History of Portugal

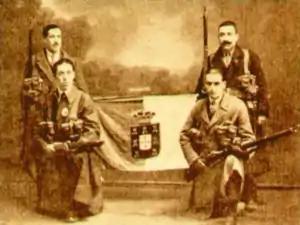
Monarchist counter-revolutionary soldiers holding the flag of the monarchy after the capture of Porto in 1919.

After the 16th century, Portugal gradually saw its wealth and influence decrease. Portugal was officially an autonomous state, but in actuality, the country was in a personal union with the Spanish crown from 1580 to 1640. The "Council of Portugal" remained independent inasmuch as it was one of the key administrative units of the Castilian monarchy, legally on equal terms with the Council of the Indies. The joining of the two crowns deprived Portugal of a separate foreign policy, and the enemies of Spain became the enemies of Portugal. England had been an ally of Portugal since the Treaty of Windsor in 1386, but war between Spain and England led to a deterioration of the relations with Portugal's oldest ally and the loss of Hormuz in 1622. From 1595 to 1663, the Dutch–Portuguese War led to invasions of many countries in Asia and competition for commercial interests in Japan, Africa and South America. In 1624, the Dutch seized Salvador, the capital of Brazil; in 1630, they seized Pernambuco in northern Brazil. A treaty of 1654 returned Pernambuco to Portuguese control, however. Both the English and the Dutch continued to aspire to dominate both the Atlantic slave trade and the spice trade with the Far East.